Ryan Crocker

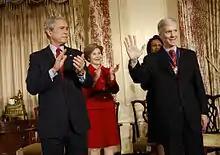
Crocker (right) is presented with the Presidential Medal of Freedom (from left: President George W. Bush, First Lady Laura Bush, Secretary of State Condoleezza Rice, Crocker)

Crocker has received a Presidential Distinguished Service Award in 1994, the State Department Secretary's Distinguished Service Award in 2008 and 2012, the Defense Distinguished Civilian Service Awards in 1997 and 2008, and the Defense Distinguished Public Service Award in 2012. He also holds the State Department Distinguished Honor Award, Award for Valor, three Superior Honor Awards, and the American Foreign Service Association Rivkin Award. In 2020, Crocker received the Sylvanus Thayer Award from the United States Military Academy alumni association.